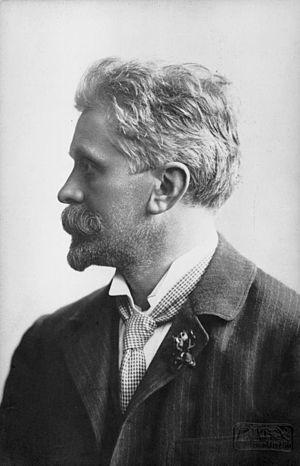
Jacob James Kwast né le 23 novembre 1852 à Nijkerk mort le 31 octobre 1927 à Berlin, est un pianiste et pédagogue néerlandais.